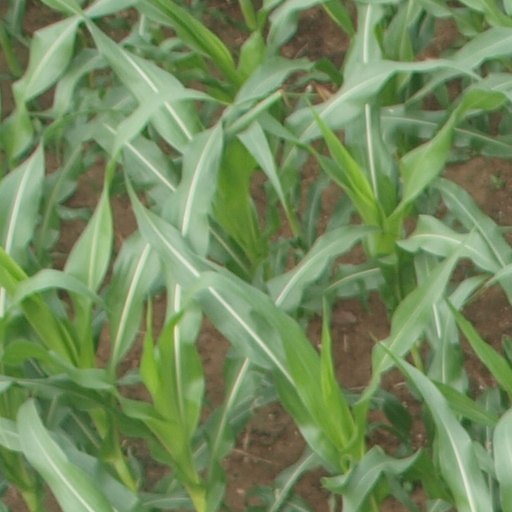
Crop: maize; corn